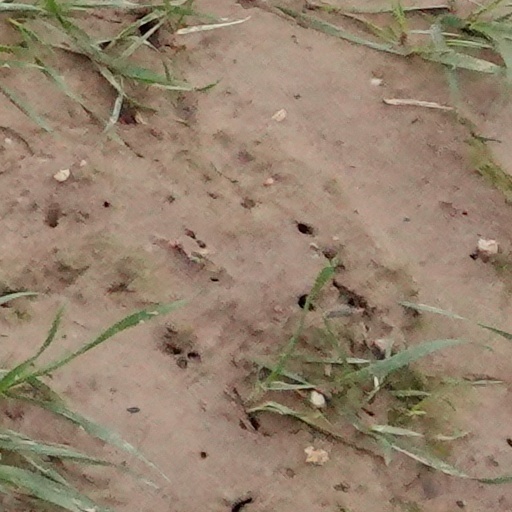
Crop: wheat